2016 New York Giants season

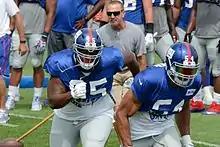
Giants players at training camp

Victor Cruz played his first NFL game in 700 days and the Giants fought hard with rookies Dak Prescott and Ezekiel Elliott in their pro debuts. The Cowboys could only muster 3 field goals in the first half as a Dez Bryant touchdown catch was overturned after review. Giants rookie wide receiver Sterling Shepard caught his first career touchdown pass from Eli Manning giving the Giants a 13–9 halftime lead. Cruz had 4 catches for 34 yards and the game-winning touchdown with 6 minutes to play. On the last play of the game, Cowboys wide receiver Terrance Williams caught a pass that put Dallas near field goal range but chose to stay in bounds to get extra yards. The clock ran out before Prescott could get another play, and the Giants started 1–0 for the first time since 2010.